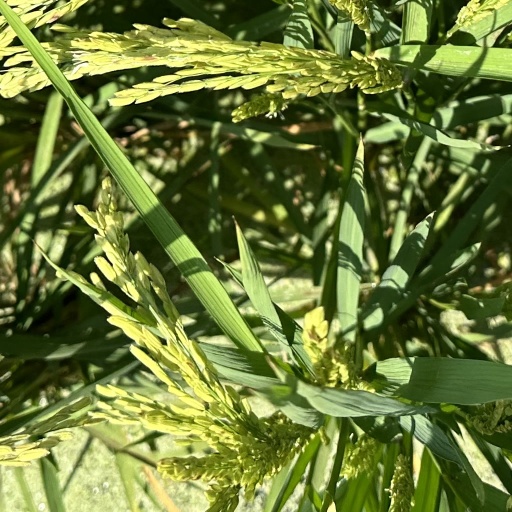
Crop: rice